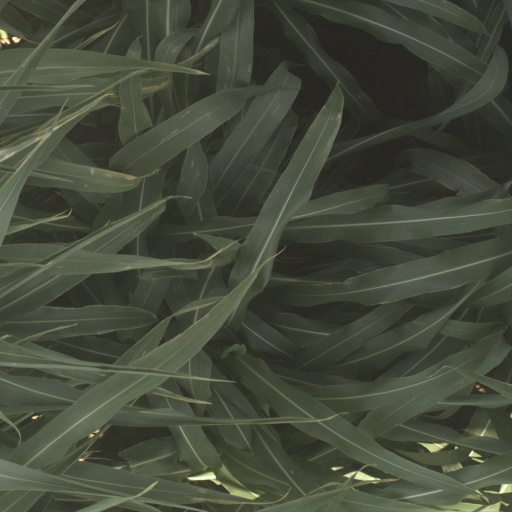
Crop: sorghum